Cobra (Chinese band)

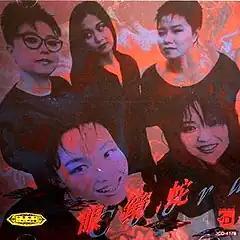
The Chinese release of the first self-named album "Yanjingshe"

Cobra (traditional Chinese: 眼鏡蛇樂隊; simplified Chinese: 眼镜蛇乐队; pinyin: "Yǎnjìngshé yuèduì") was an all-female rock band from Beijing, China. The band formed in 1989, becoming the first all-female rock band in mainland China. With only one album out, they disbanded in the late 1990s. Their style was a gloomy, bluesy type of hard rock with slight touches of new wave and alternative metal. Cobra was very popular in the beginning of their career.